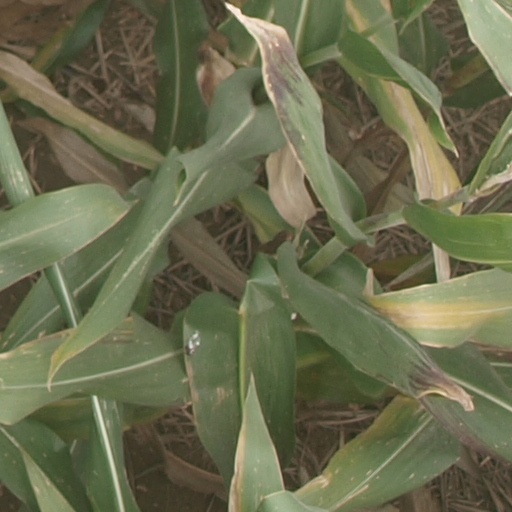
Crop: maize; corn